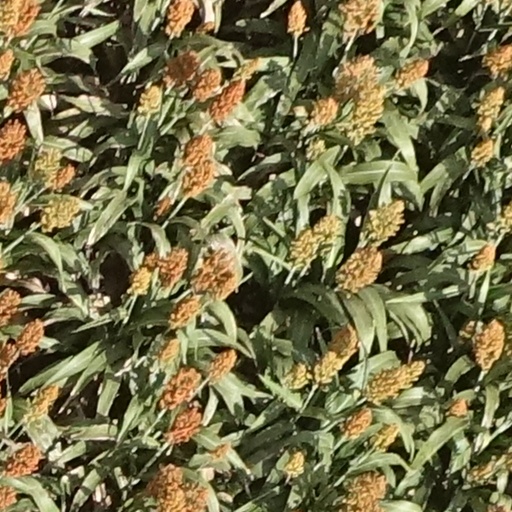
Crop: sorghum